Horatio Nelson, 1st Viscount Nelson

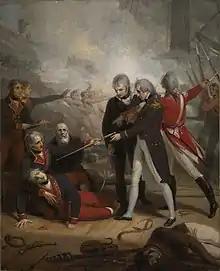
Nelson receives the surrender of the "San Nicholas", an 1806 portrait by Richard Westall

After the occupation of Corsica, Hood ordered Nelson to open diplomatic relations with the city-state of Genoa—a strategically important potential ally. Soon afterwards, Hood returned to England and was succeeded by Admiral William Hotham as commander-in-chief in the Mediterranean. Nelson put into Leghorn and, while "Agamemnon" underwent repairs, met with other naval officers at the port and entertained a brief affair with a local, Adelaide Correglia. Hotham arrived with the rest of the fleet in December, whereupon Nelson and "Agamemnon" sailed on a number of cruises with them in late 1794 and early 1795.